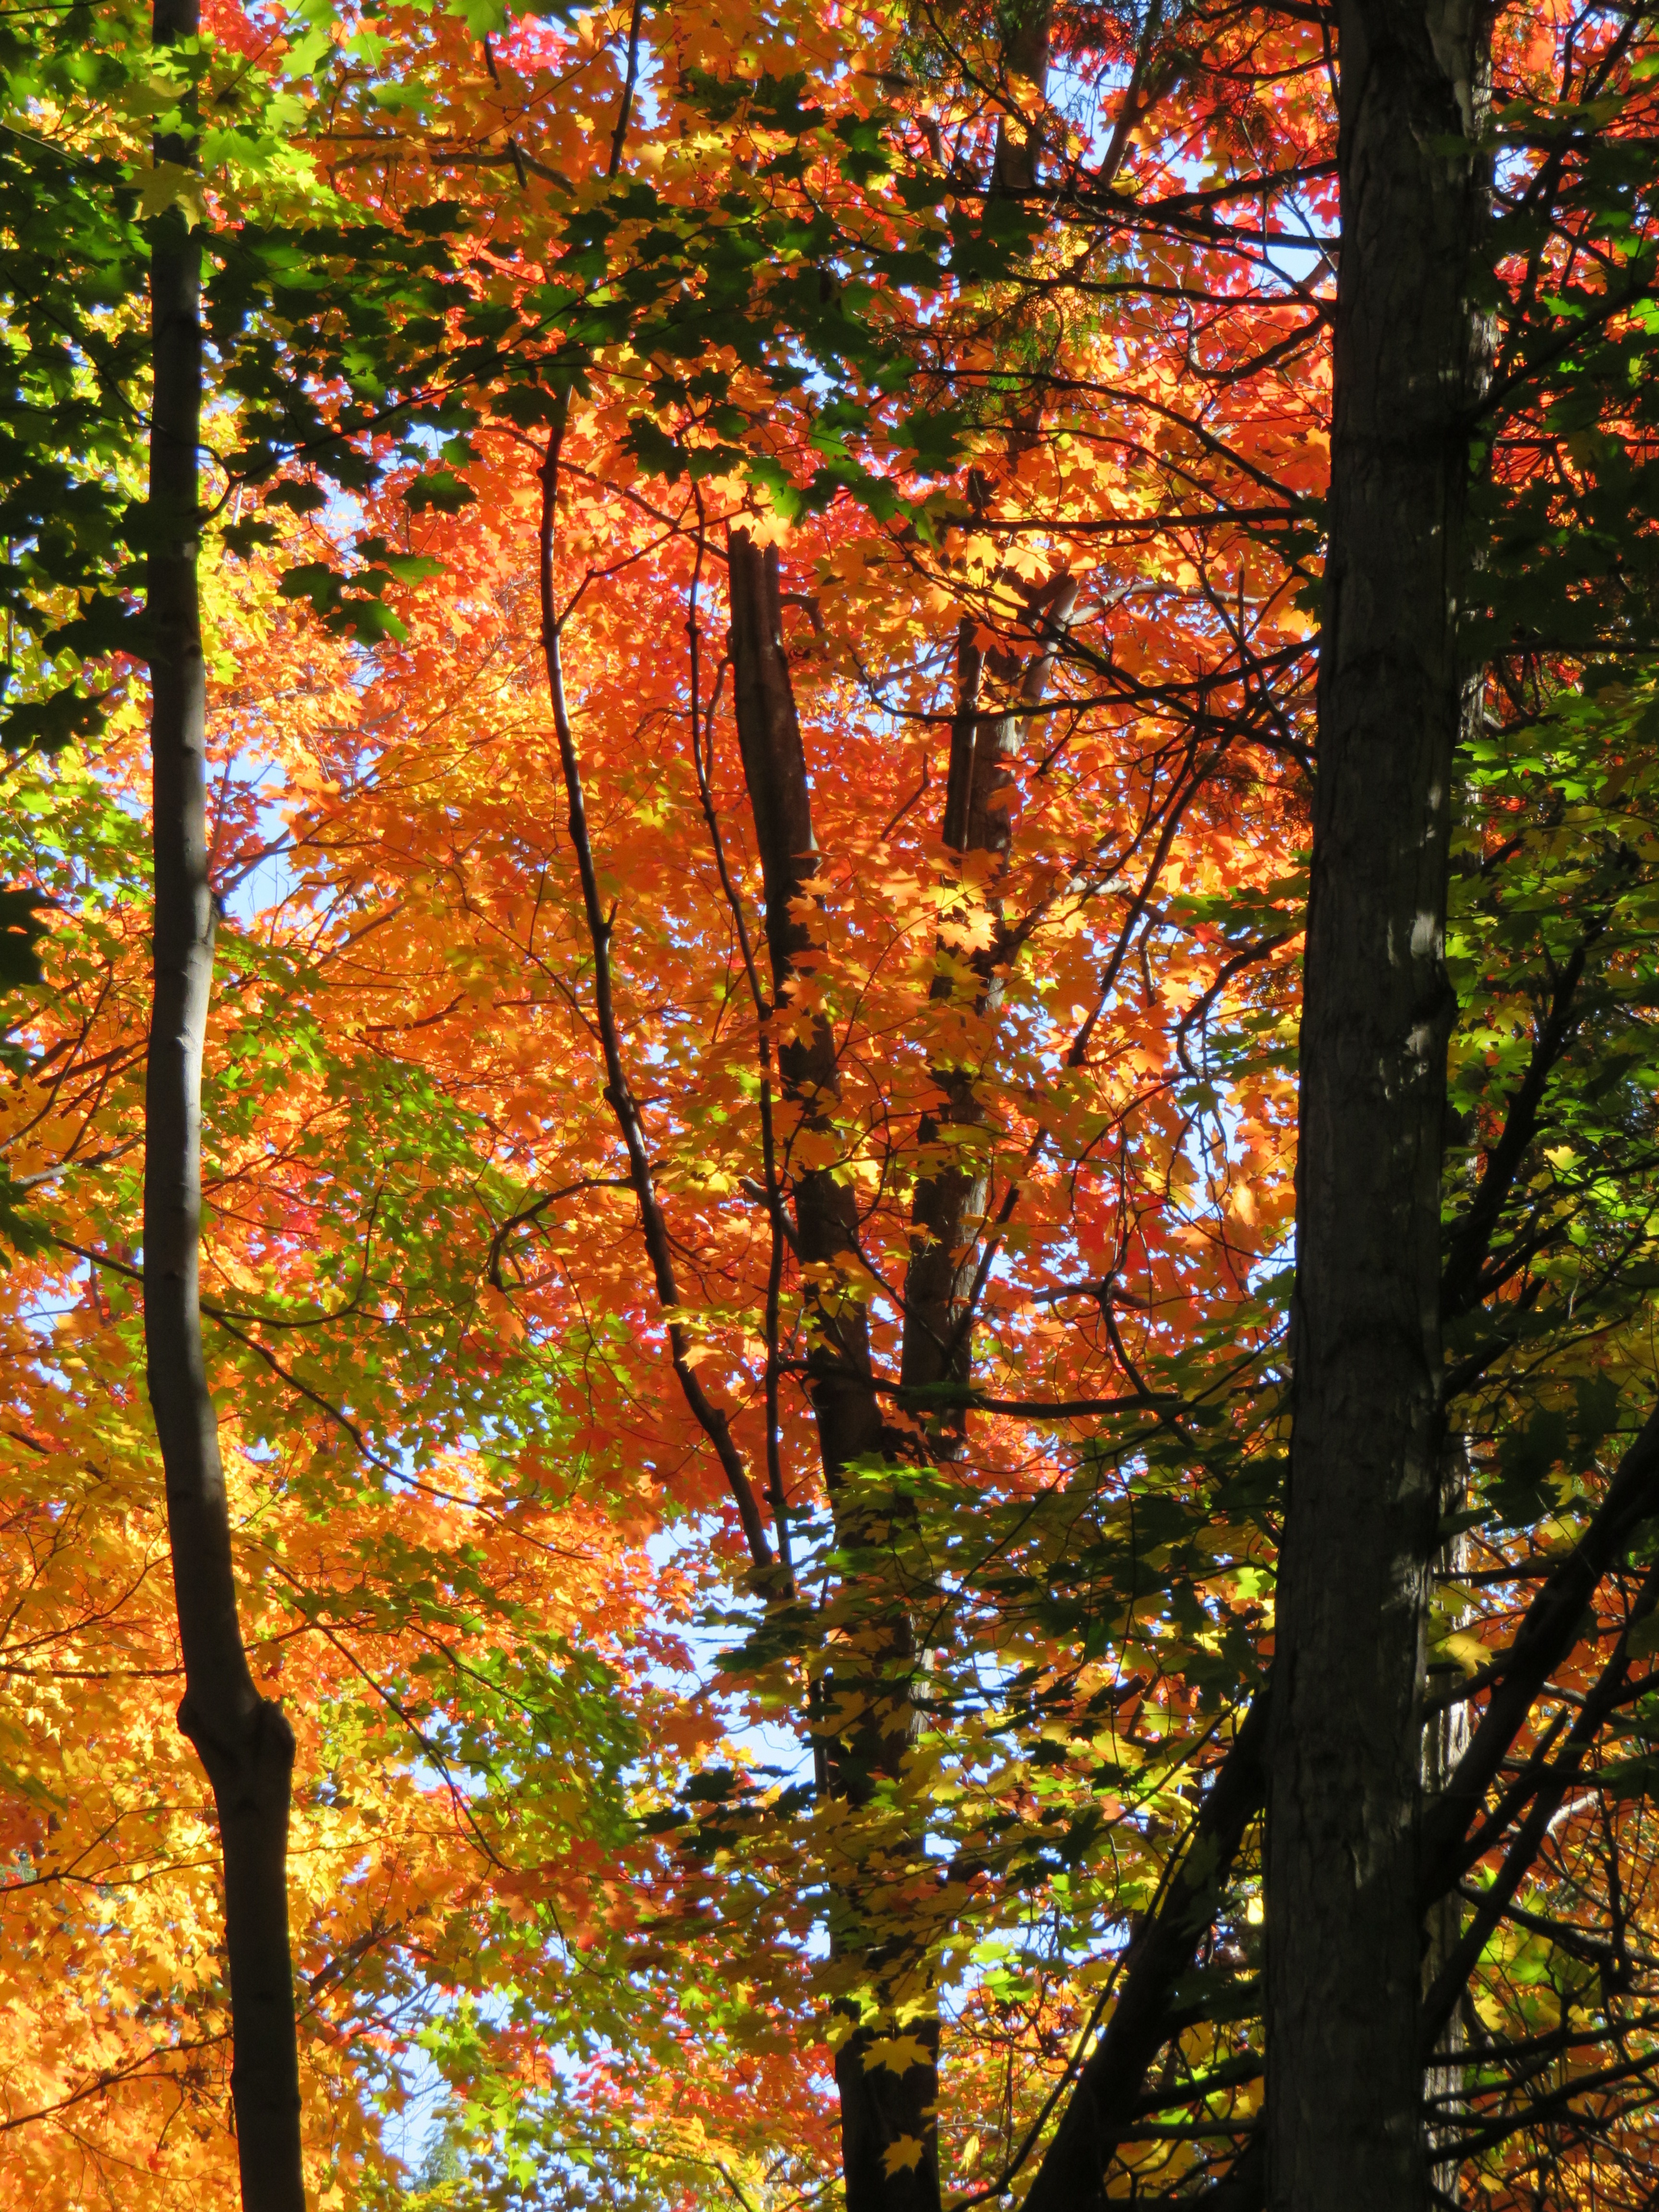
tree, nature, forest, branch, plant, sunlight, leaf, fall, colourful, autumn, season, maple, maple tree, leaves, canada, deciduous, grove, ontario, woodland, habitat, ecosystem, fall leaves, flowering plant, natural environment, woody plant, temperate broadleaf and mixed forest, land plant